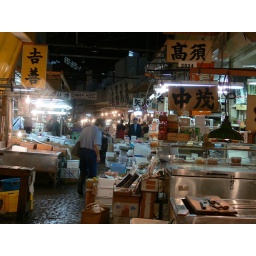
one of the many narrow passages in the fish market